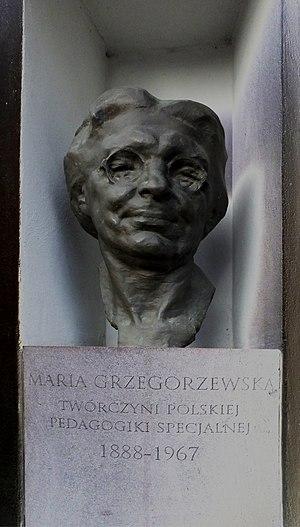
Maria Grzegorzewska est une éducatrice polonaise qui a amené le mouvement d'éducation spéciale en Pologne. Son travail scientifique et pour le système éducatif polonais est récompensé par de nombreux prix et distinctions.